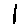
Label: 1